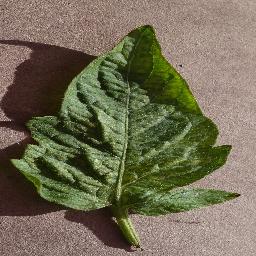
Label: Tomato___Spider_mites Two-spotted_spider_mite